Judicial Yuan

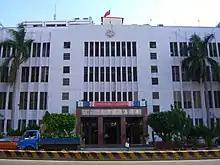
Tainan High Court

The Supreme Court is the court of last resort for civil and criminal cases. A civil case can be appealed to the Supreme Court only when more than NT $1,500,000 is at stake. Except for petty offences enumerated in Article 376 of the Code of Criminal Procedure, any criminal case may be appealed to the Court.